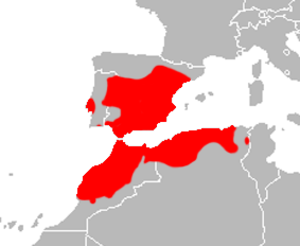
Acanthodactylus erythrurus est une espèce de sauriens de la famille des Lacertidae.